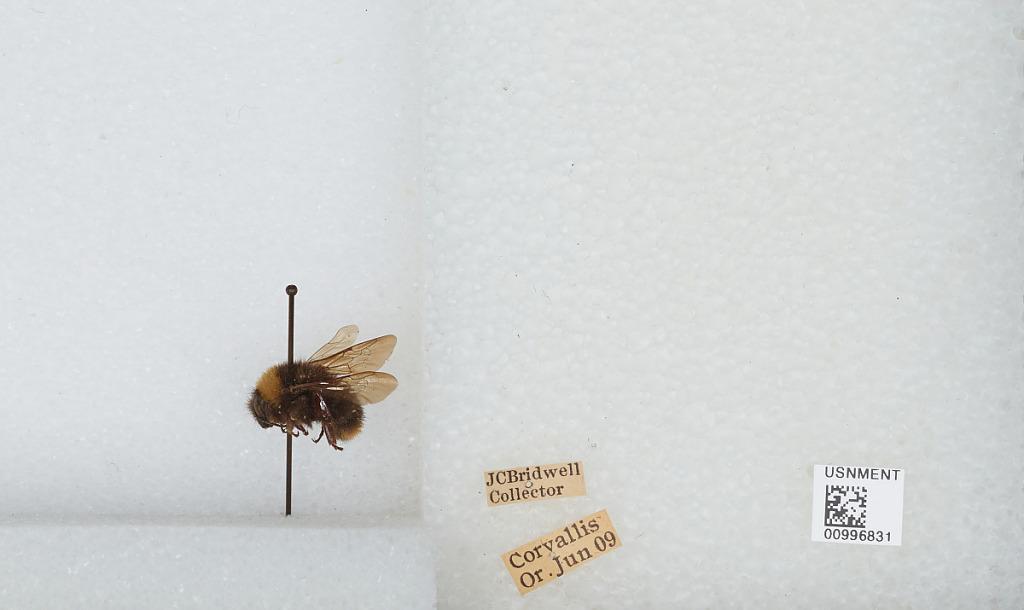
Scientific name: Bombus (Fervidobombus) californicus Smith
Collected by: J. Bridwell
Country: United States
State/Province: Oregon
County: Benton
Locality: Corvallis
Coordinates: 44.5667, -123.283